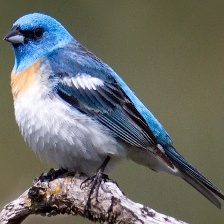
Species: LAZULI BUNTING
Scientific name: PASSERINA AMOENA
ImageNet parent category: indigo_bunting